Maximus Ongkili

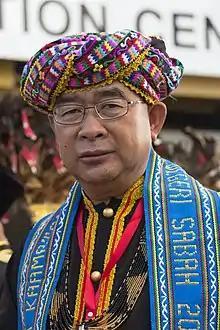

Maximus Johnity Ongkili (born 26 October 1953) is a Malaysian politician who has served as Chairman of the Energy Commission of Sabah (ECOS) since February 2023. He served as Minister in the Prime Minister's Department for Sabah and Sarawak Affairs for the second term in the Barisan Nasional (BN) administration under former Prime Minister Ismail Sabri Yaakob from August 2021 to the collapse of the BN administration in November 2022, the first term in the Perikatan Nasional (PN) administration under former Prime Minister Muhyiddin Yassin from March 2020 to August 2021 as well as for National Unity and Integration in the Barisan Nasional (BN) administration under former Prime Minister Abdullah Ahmad Badawi from March 2004 to March 2008 and the Minister of Energy, Green Technology and Water in the BN administration under former Prime Minister Najib Razak from May 2013 to May 2018, Member of Parliament (MP) for Kota Marudu from March 2004 to November 2022 and for Bandau from April 1995 to March 2004. He is the 2nd President and a member of the United Sabah Party (PBS), a component party of the Sabah People's Alliance (GRS).